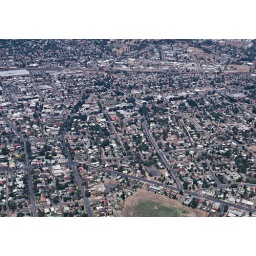
The view from a little tin box in the sky. The instructor was flying at this point.